Laval, Quebec

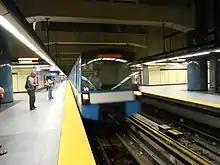
A train arriving at Montmorency Station in the Montreal Metro

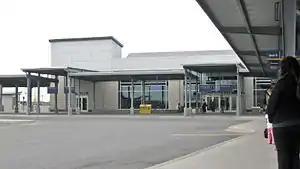
Montmorency Terminus

The Exo public transit agency's Saint-Jérôme commuter train line traverses the island, connecting Laval to downtown Montreal. There are currently three train stations in Laval: De la Concorde (an intermodal station offering transfer to the metro), Vimont and Sainte-Rose.